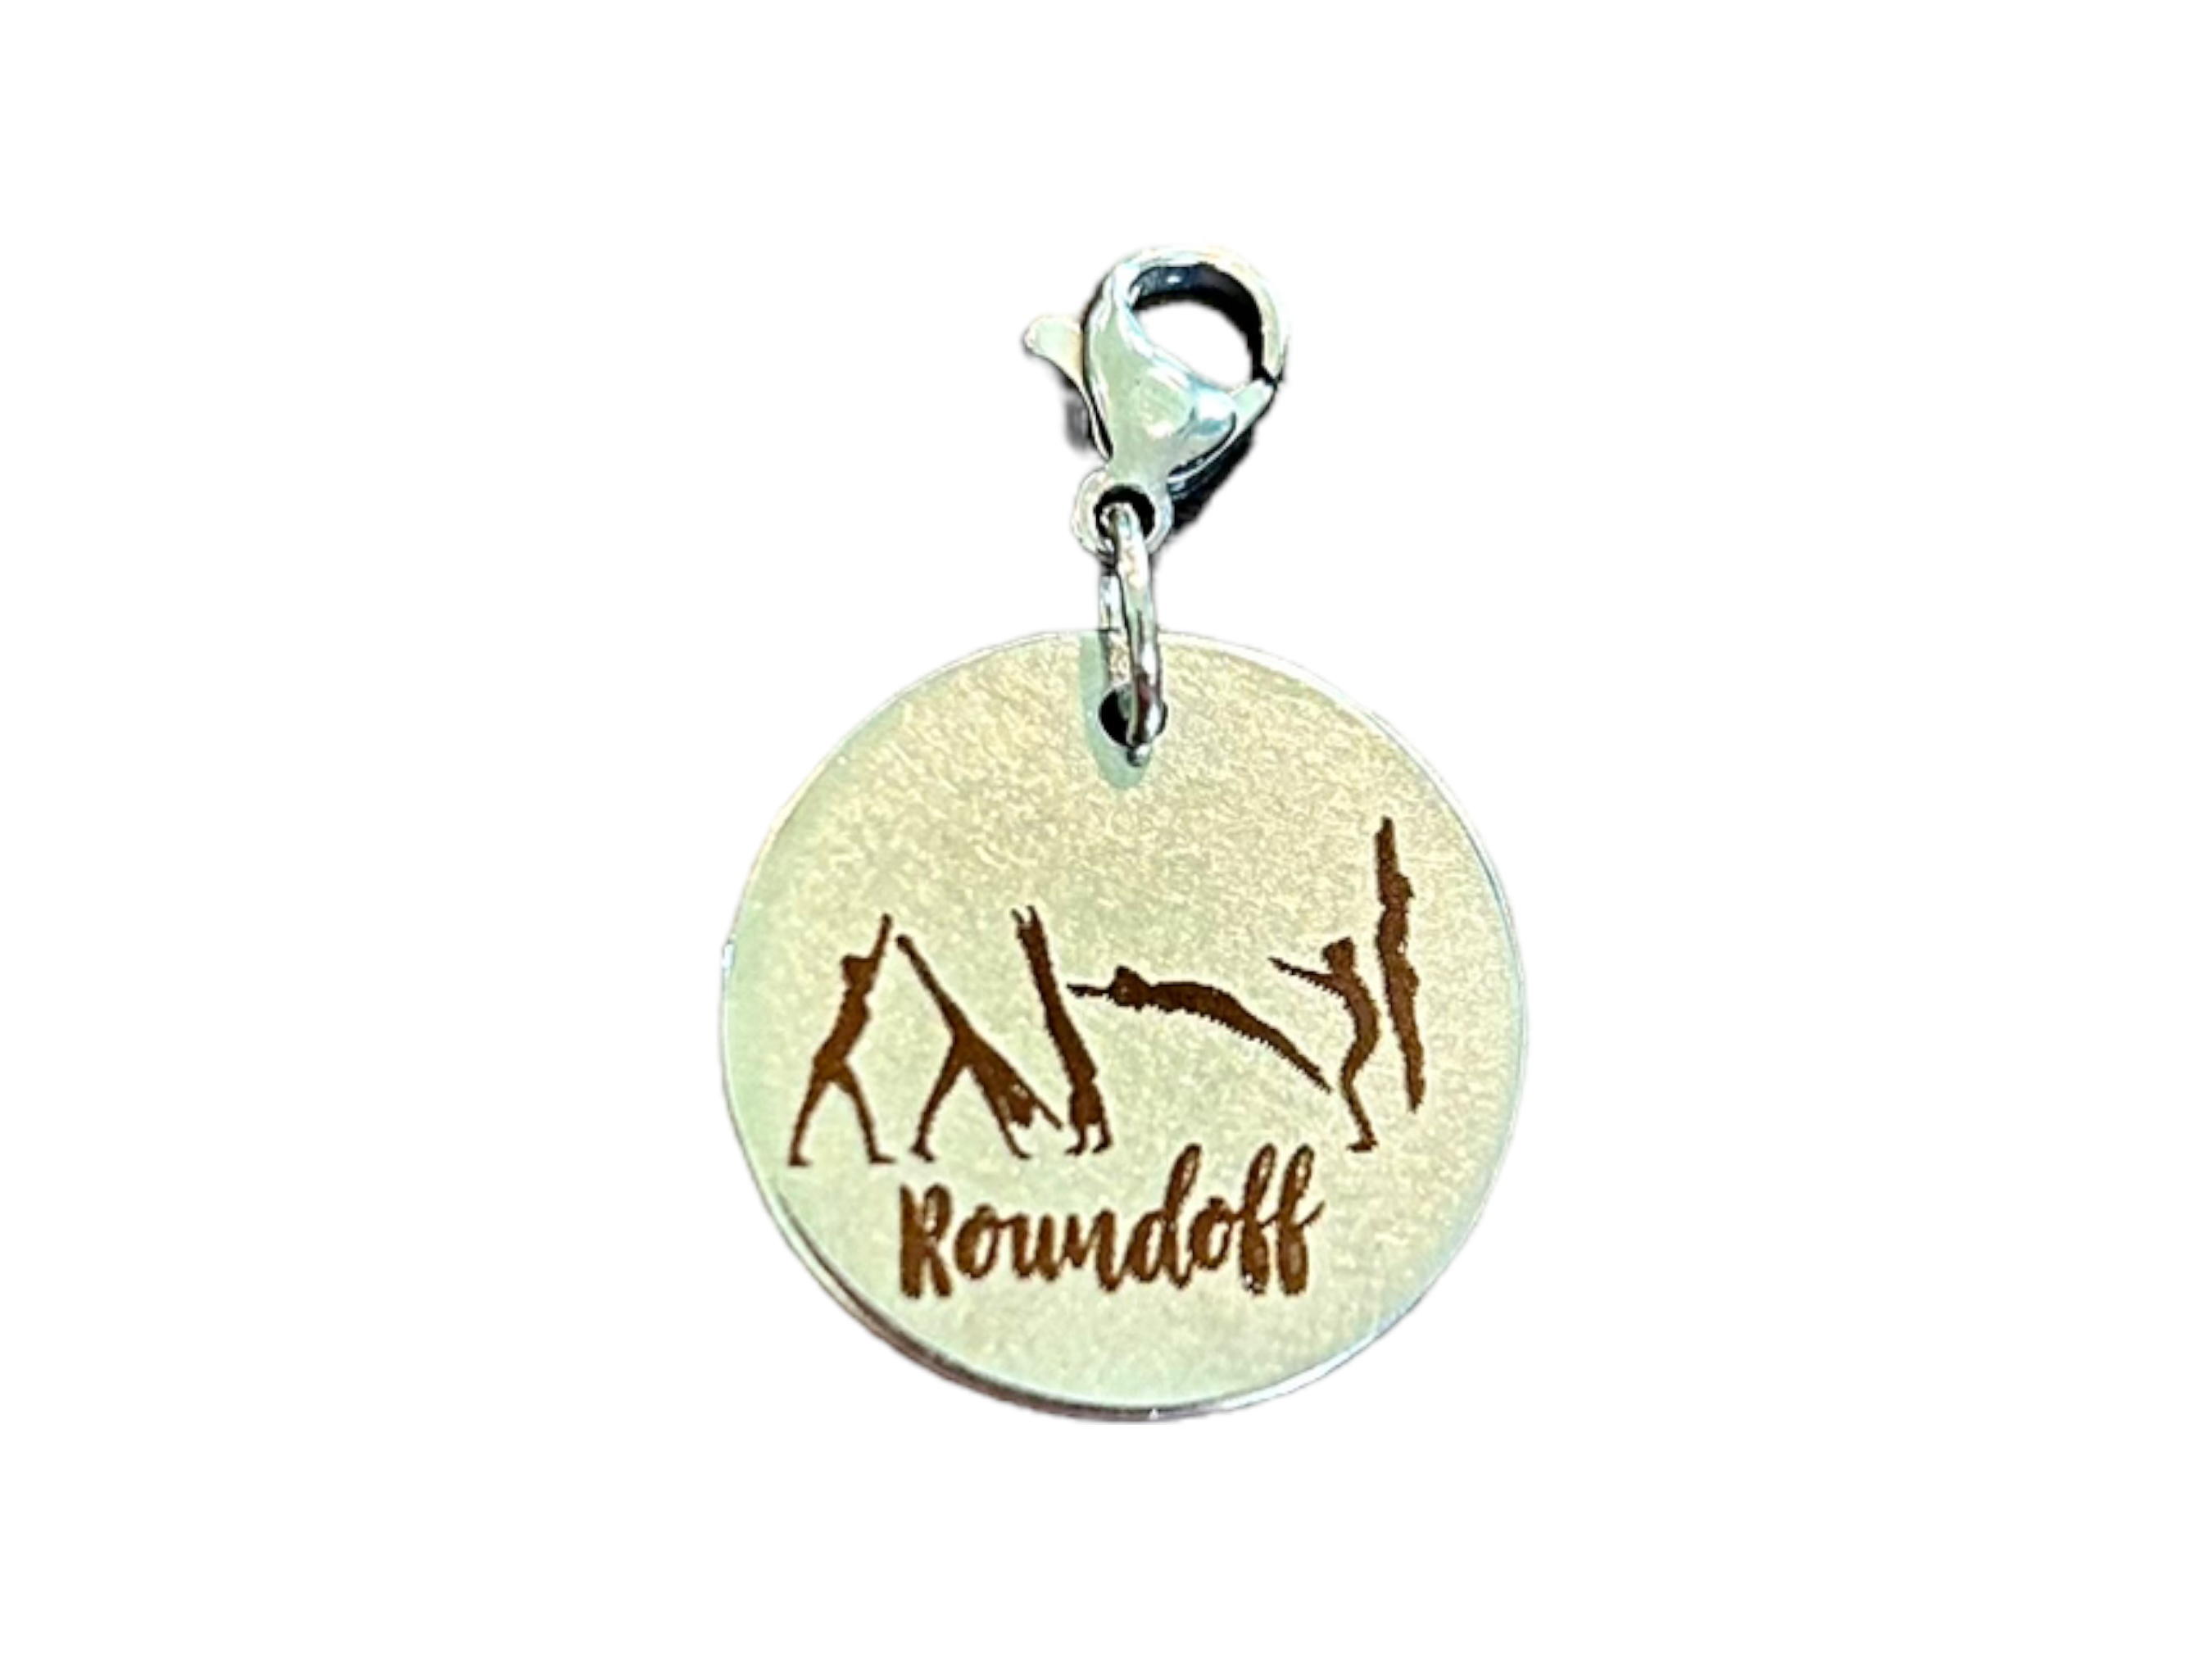
Roundoff Skill Charm for Gymnastics Keychain
Brand: drkaylncraftsalot
Getting a new skill is always a big deal for any gymnast! Add this charm to your keychain to commemorate your accomplishments this season! These small, circular charms measure approximately 3/4” in diameter.
Category: Sporting Goods > Athletics